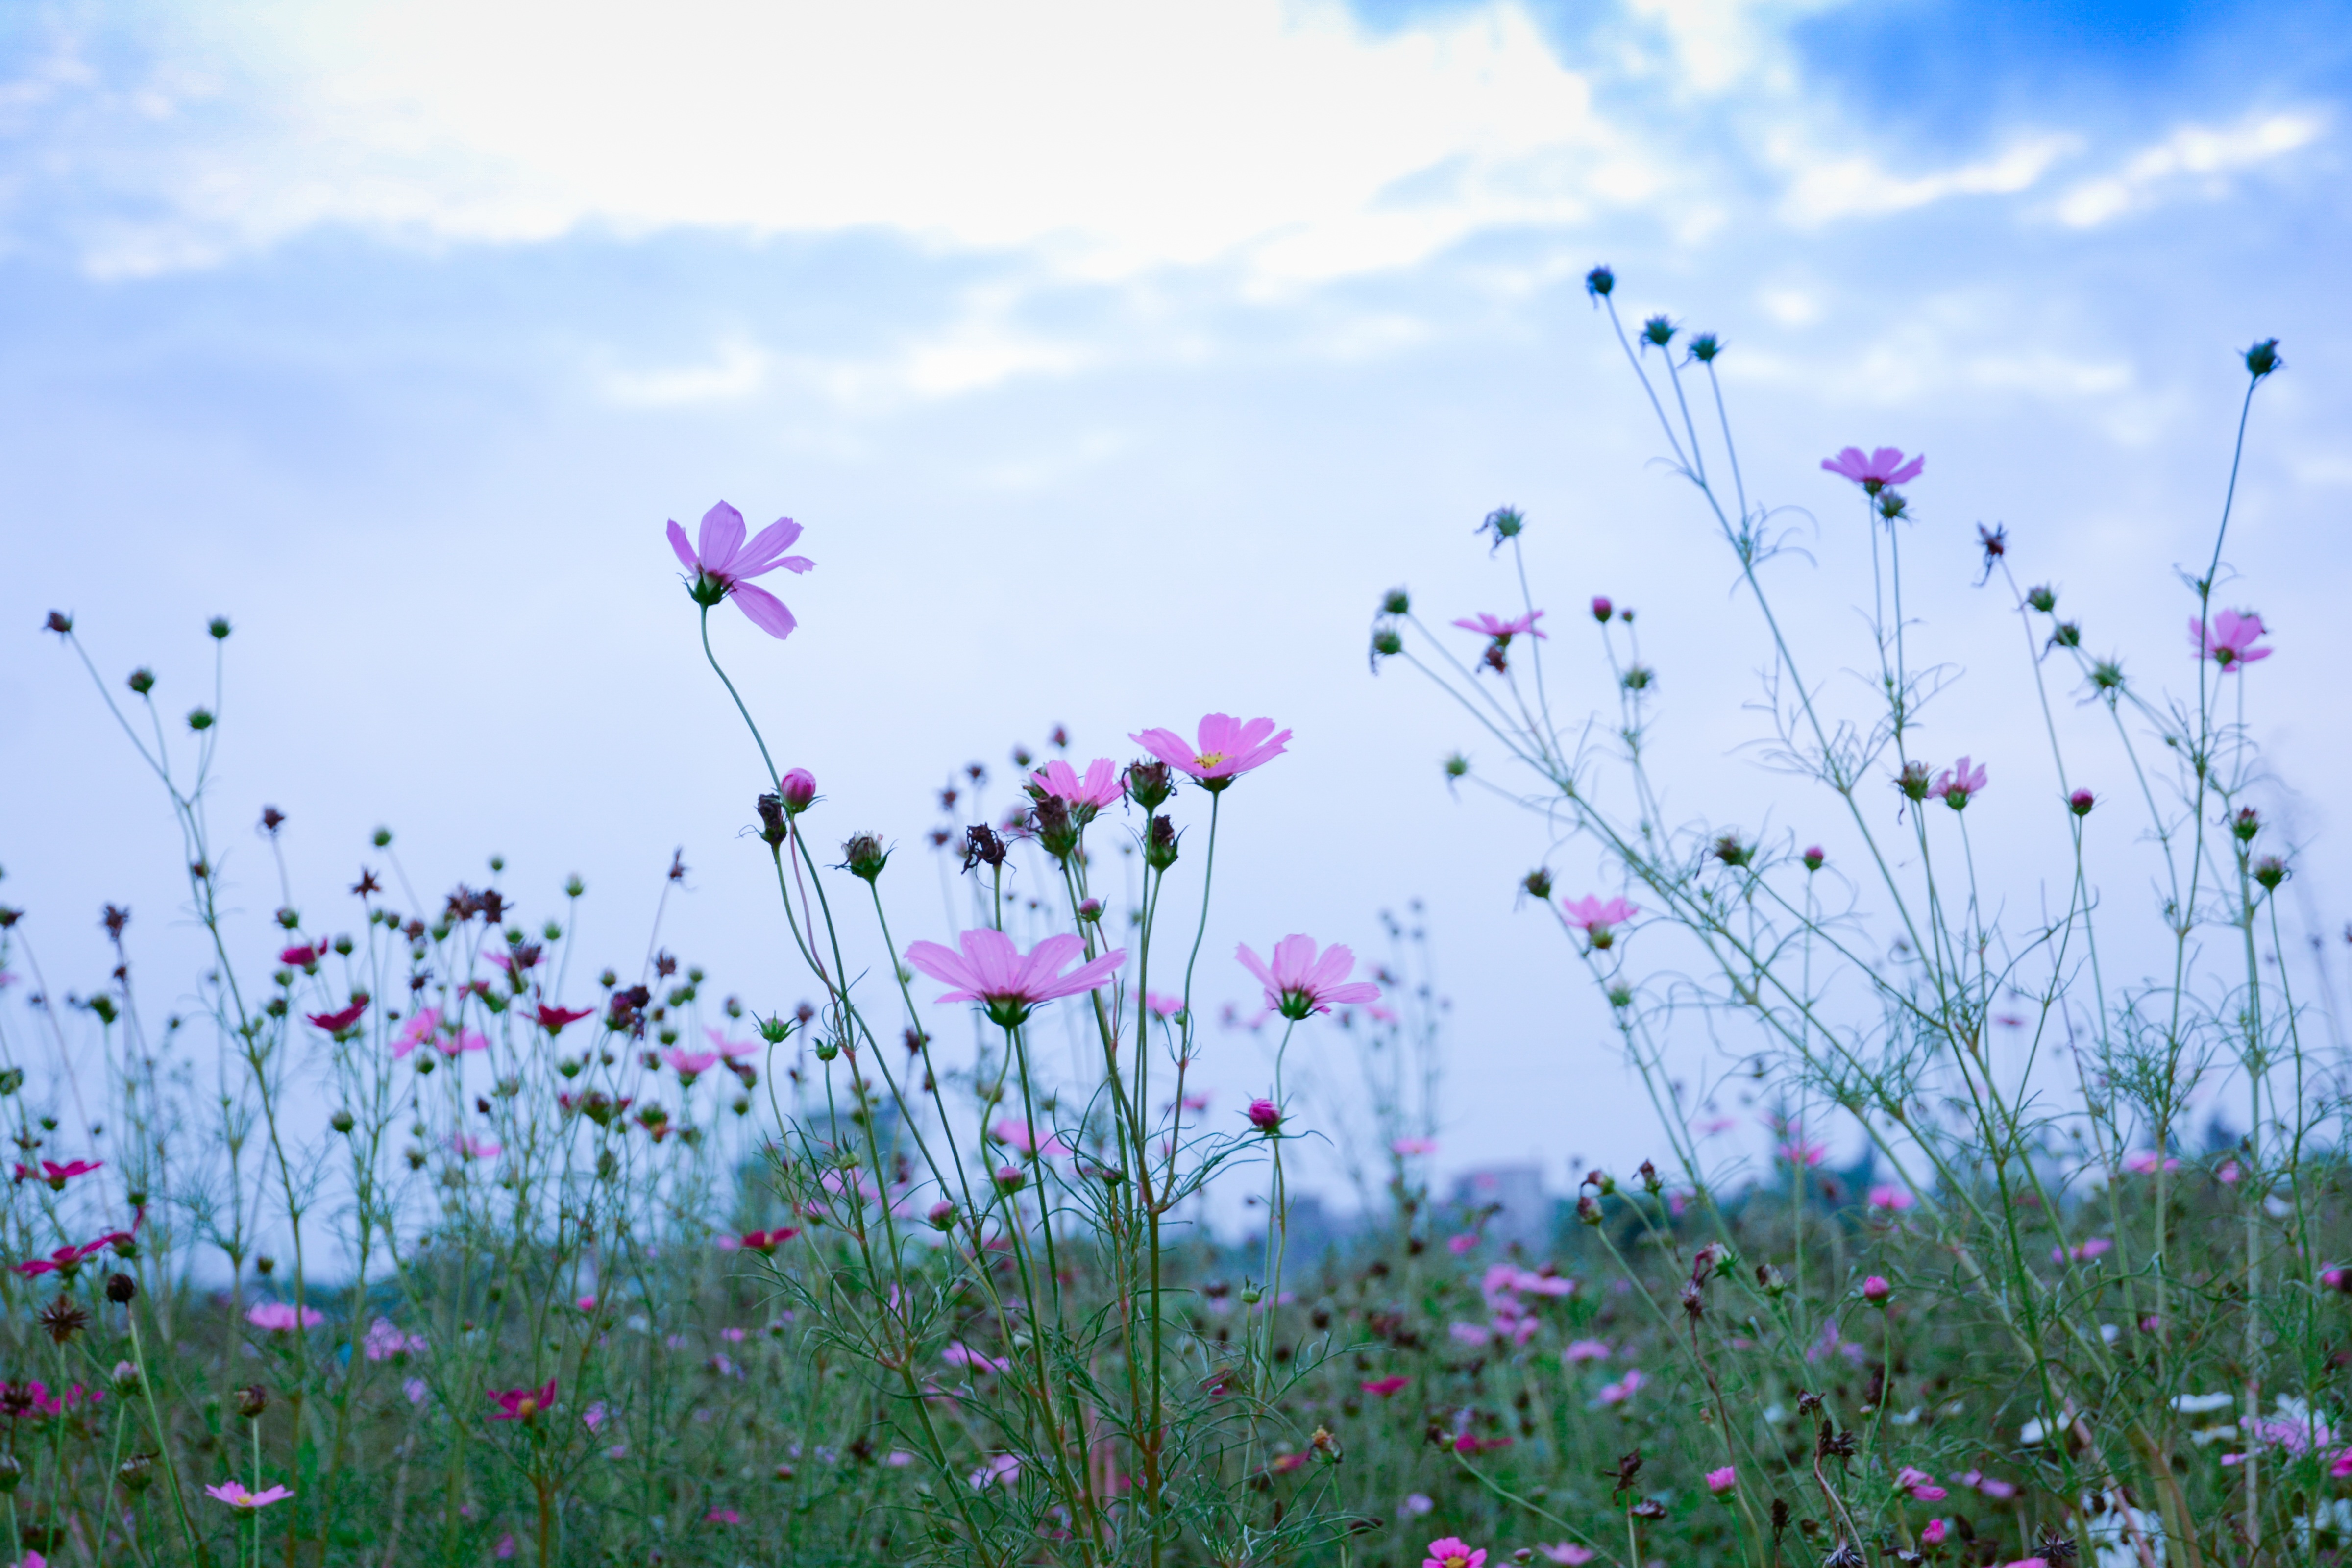
landscape, nature, grass, blossom, plant, sky, field, meadow, prairie, flower, petal, aroma, herb, natural, flora, potpourri, wildflower, flowers, in rural areas, grassland, habitat, fragrance, flowering plant, daisy family, open country, grass family, land plant, garden cosmos